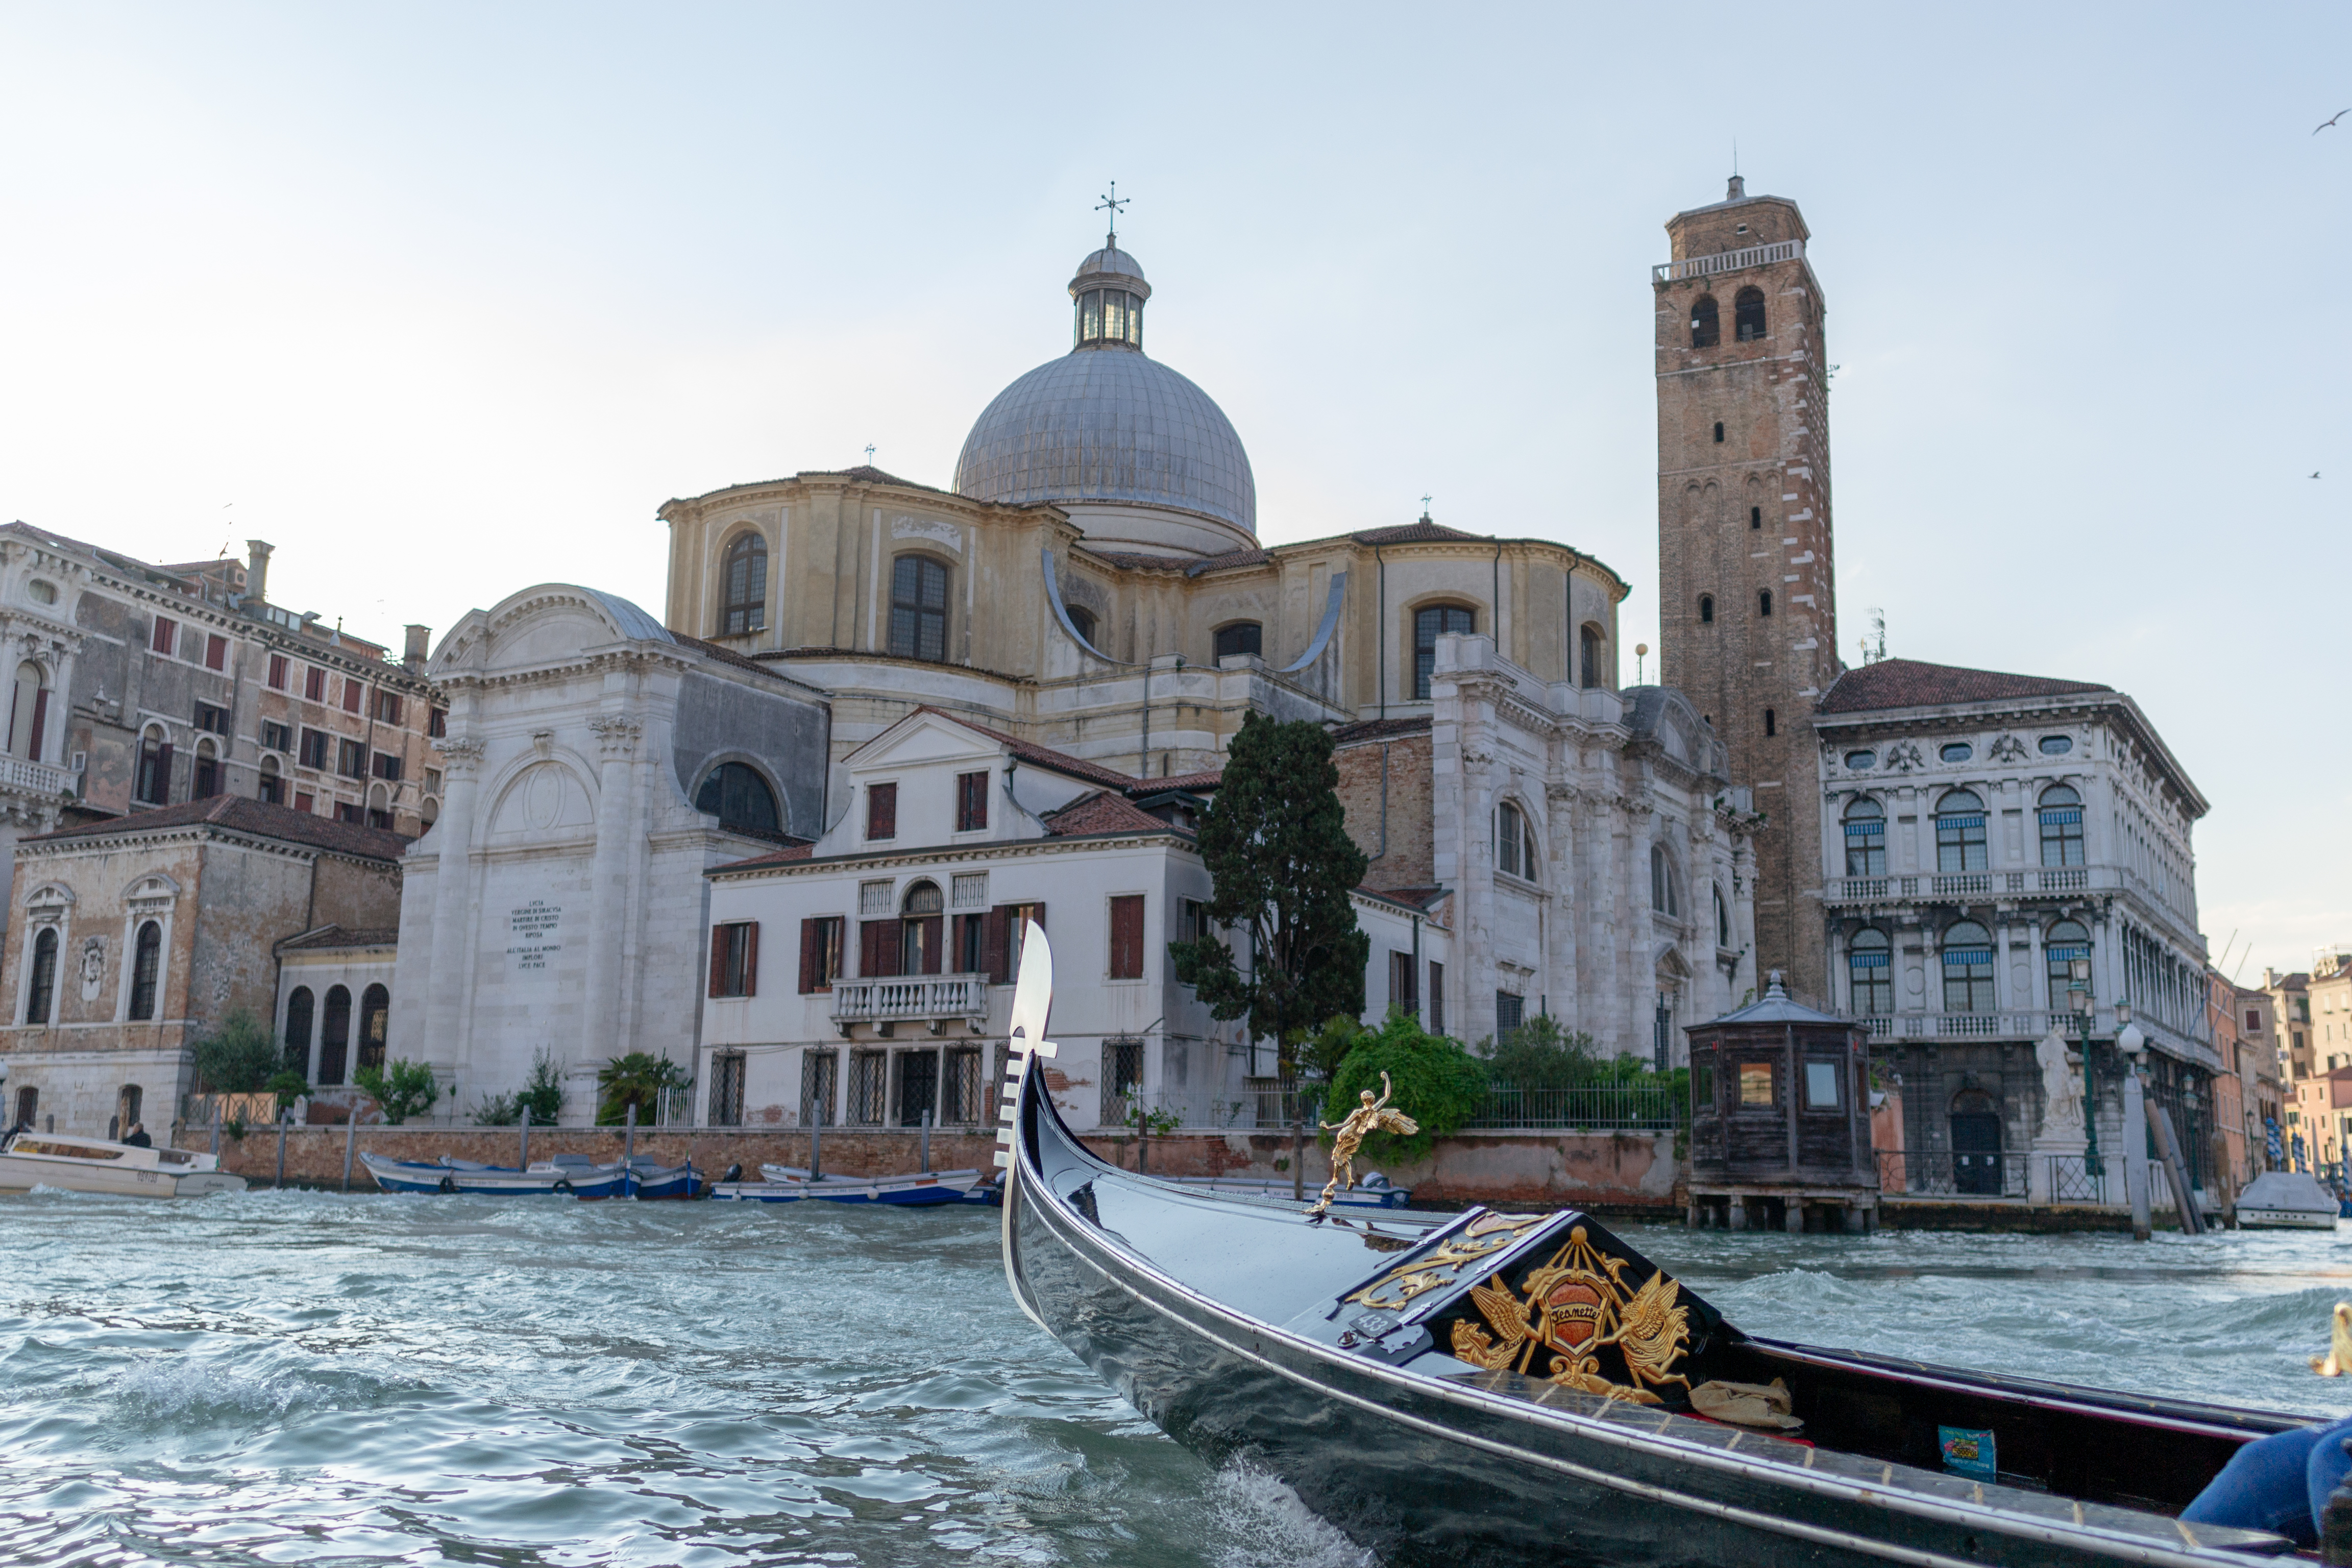
2019, architecture, bridge, canal, croce, europe, grand, italy, summer, blue, building, city, exterior, famous, history, italian, water, water transportation, waterway, boat, gondola, vehicle, watercraft, sky, tourism, vacation, channel, boating, river, basilica, sea, town square, church